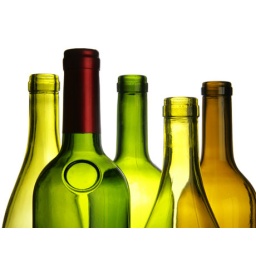
Wine bottles close-up isolated over white background